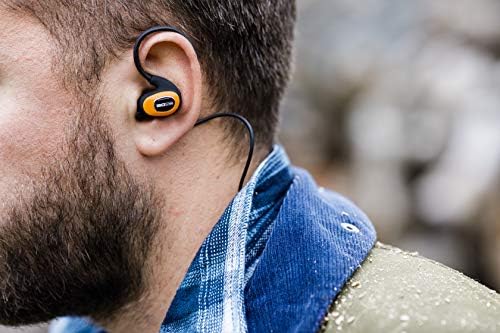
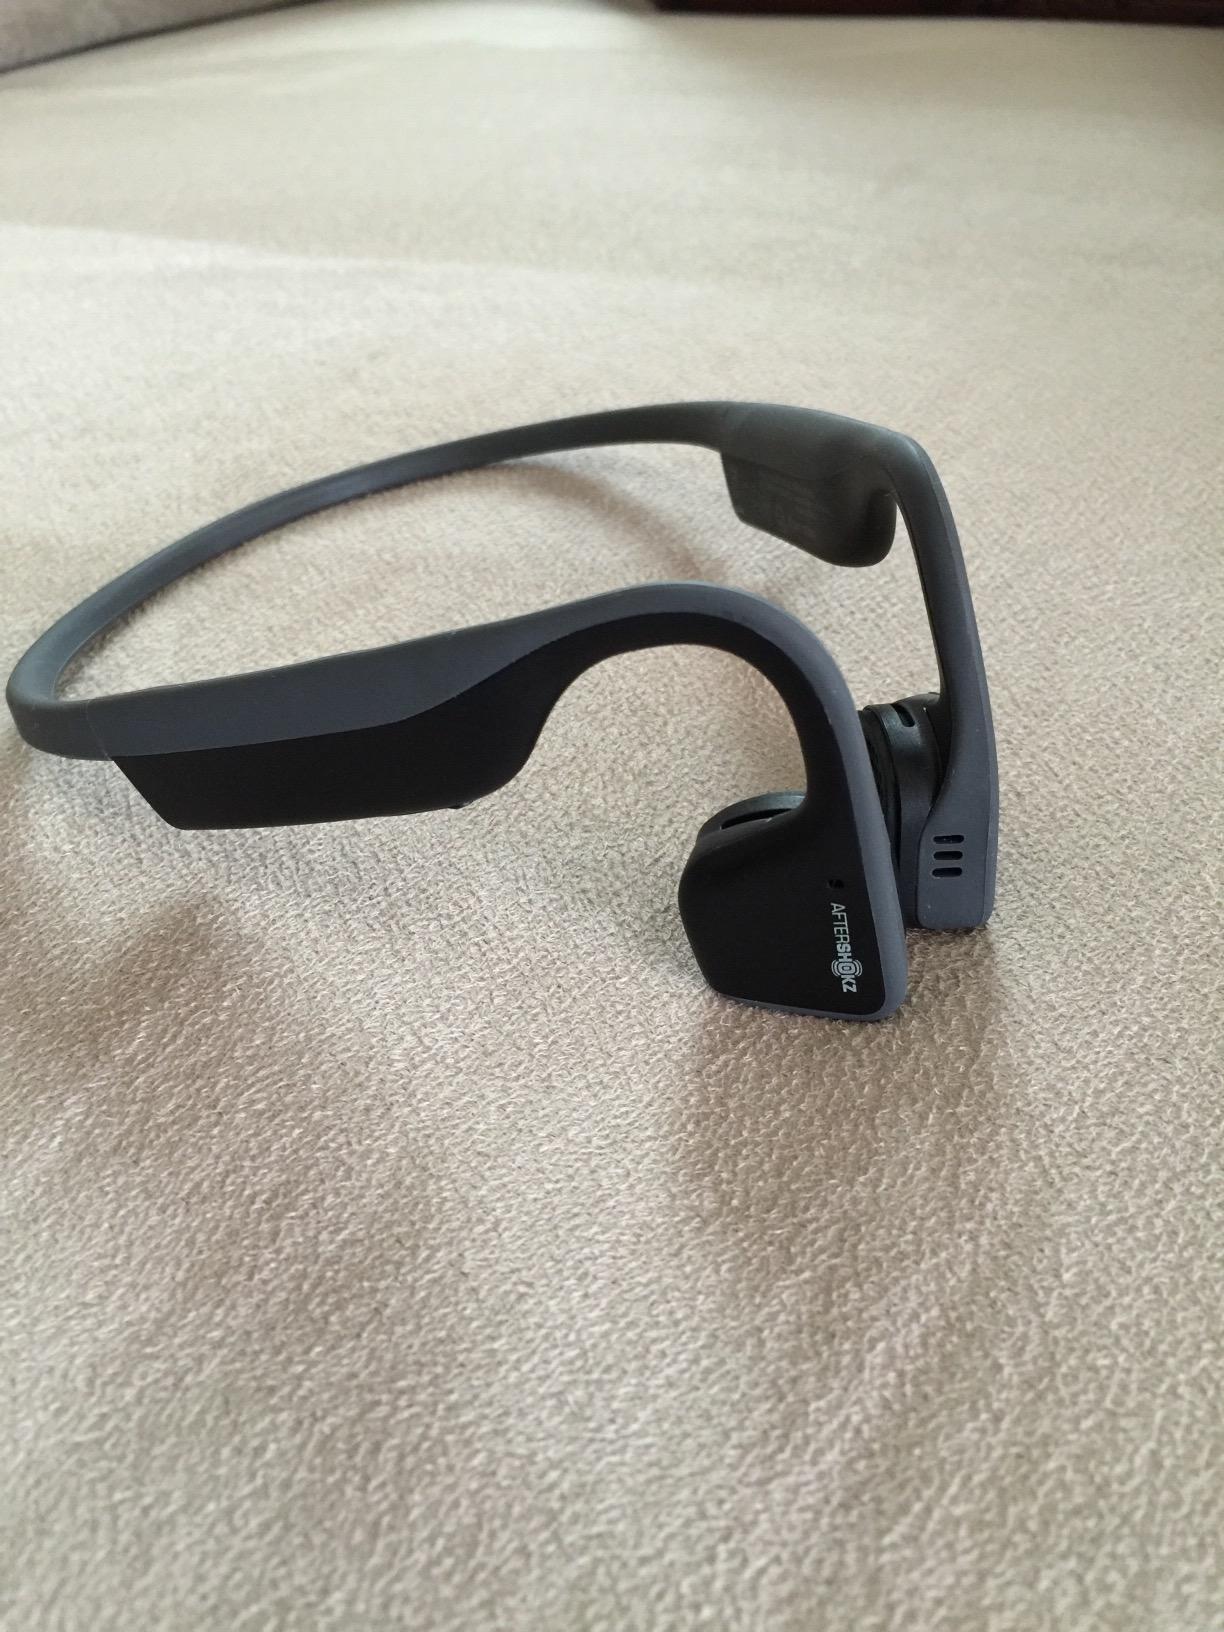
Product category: headphones
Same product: no